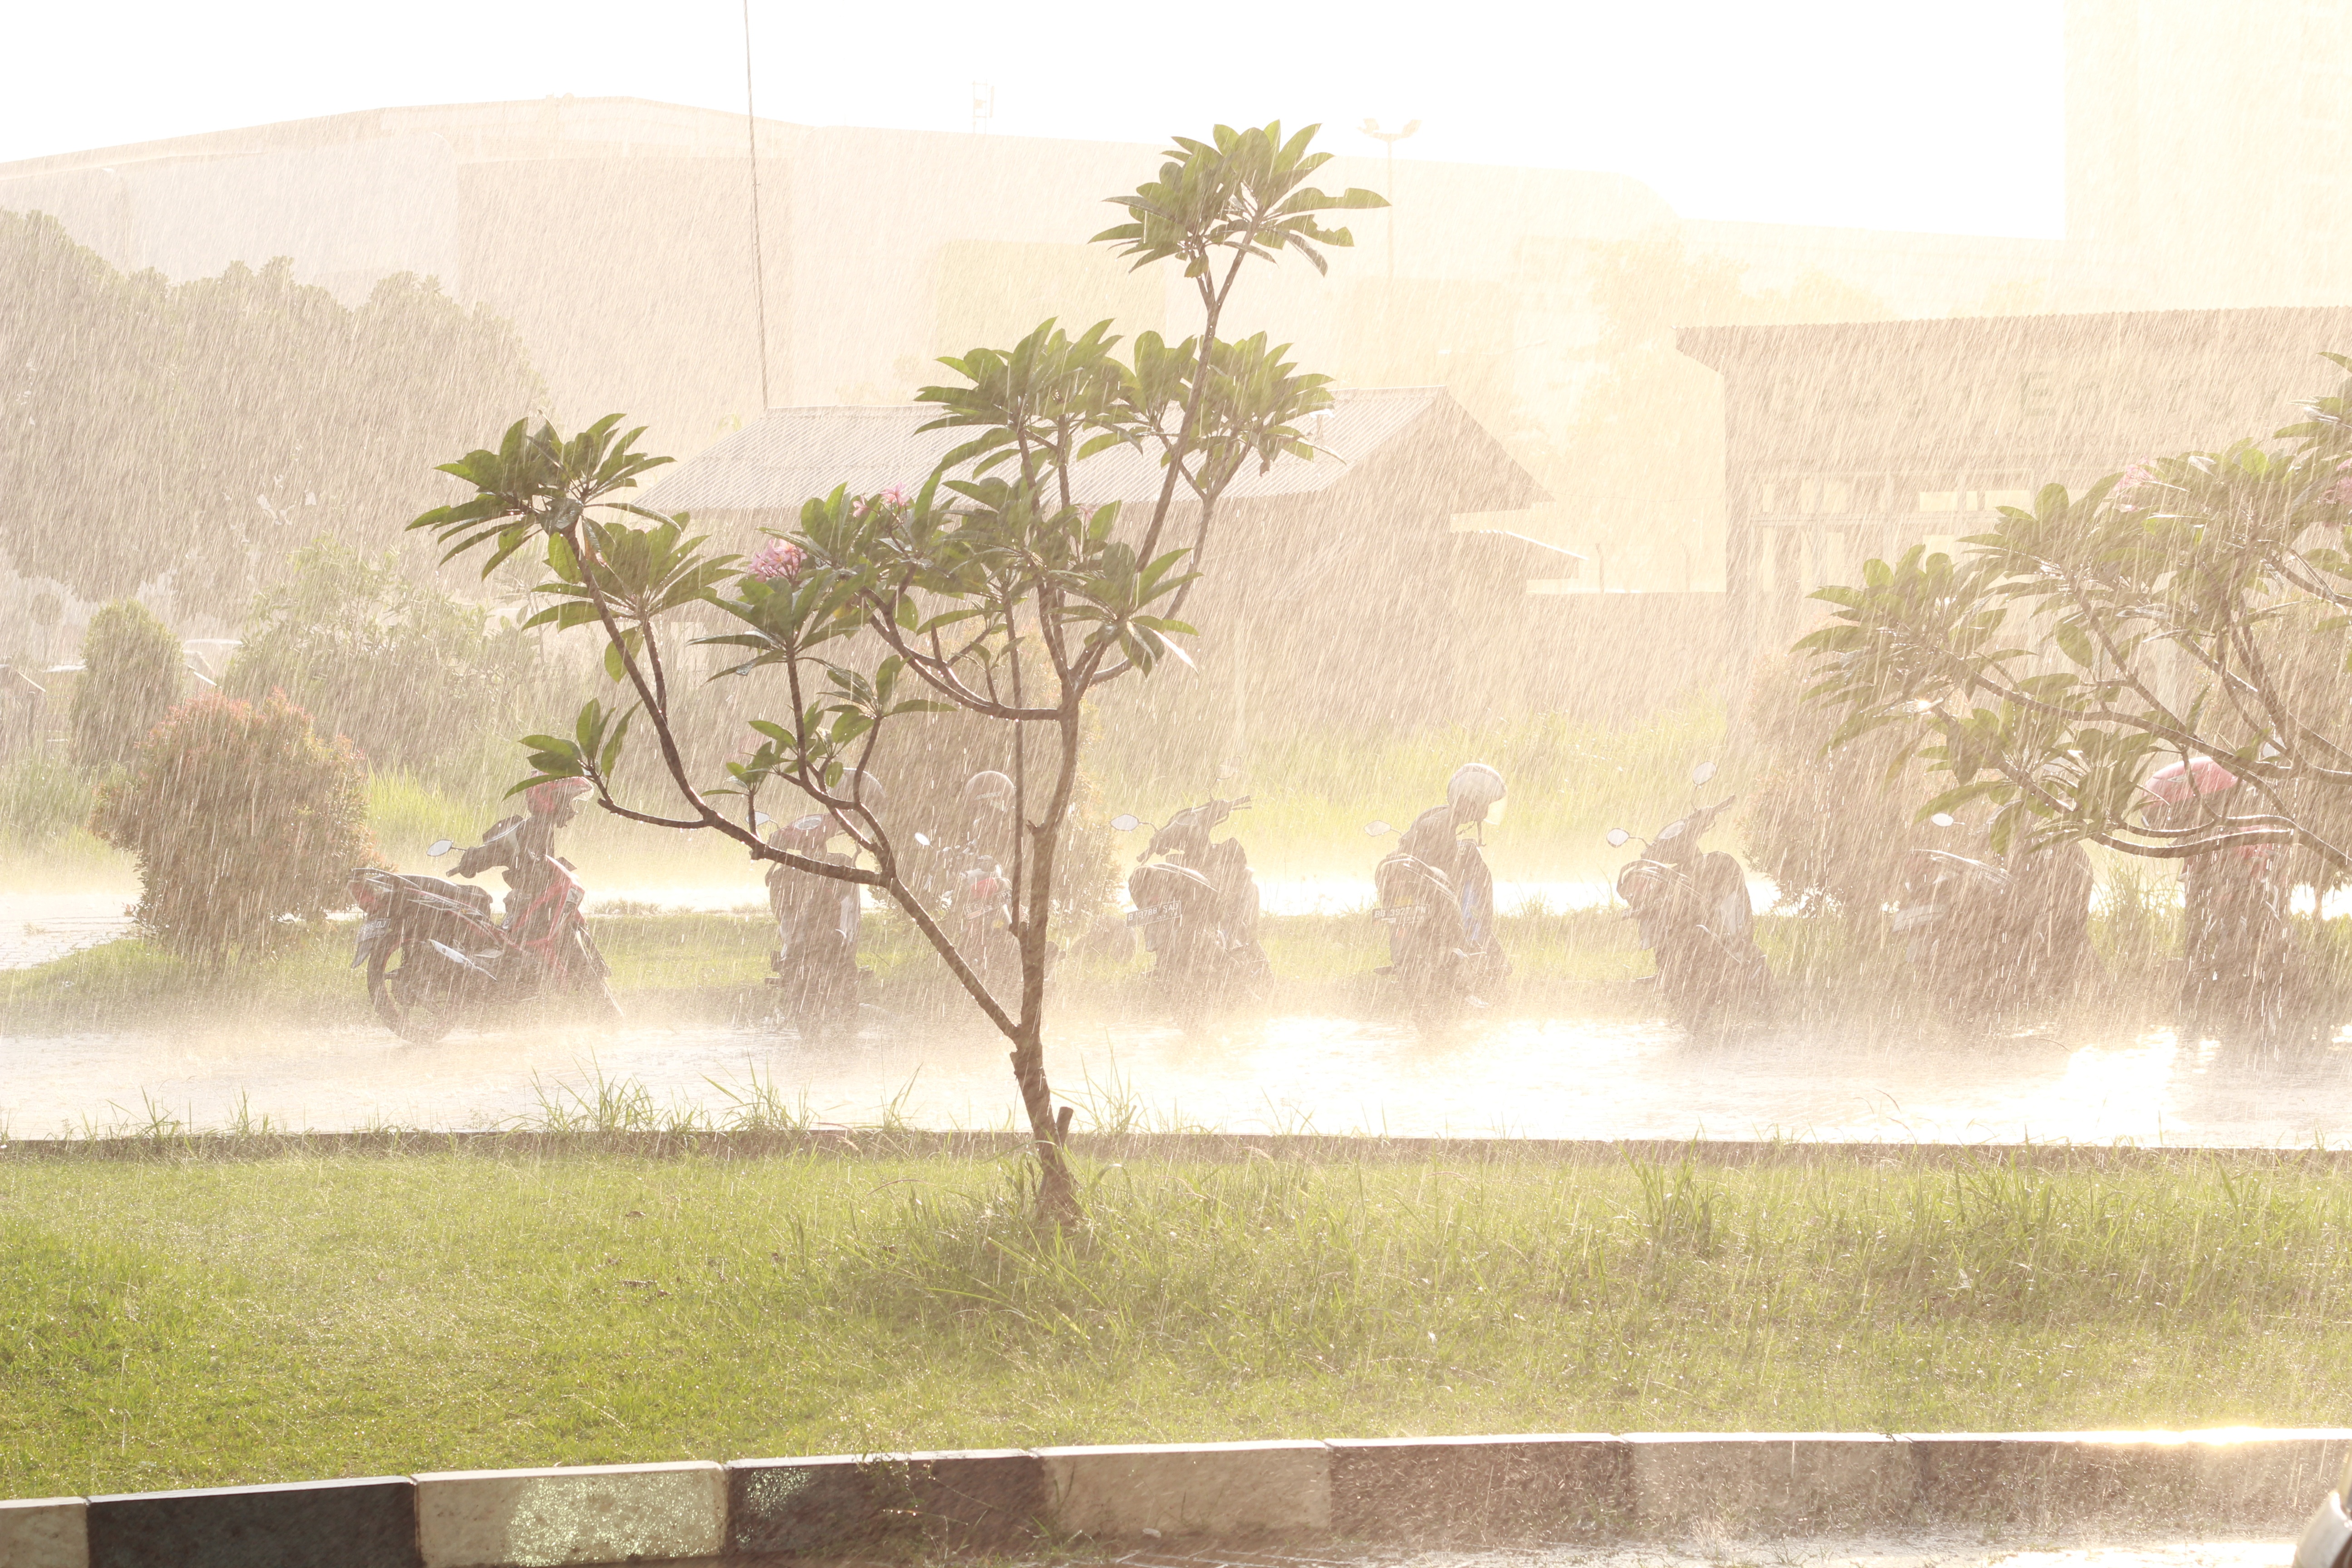
tree, rain, flower, evening, weather, downpour, watercolor paint, heavy rain, atmospheric phenomenon